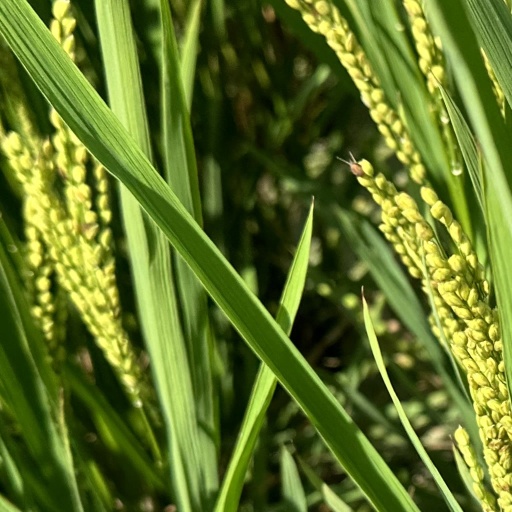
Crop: rice